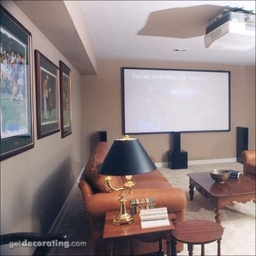
Room type: livingroom